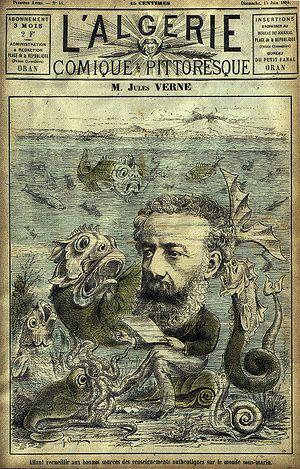
Jules Verne, né le 8 février 1828 à Nantes et mort le 24 mars 1905 à Amiens, est un écrivain français dont l'œuvre est, pour la plus grande partie, constituée de romans d'aventures évoquant les progrès scientifiques du XIXᵉ siècle.